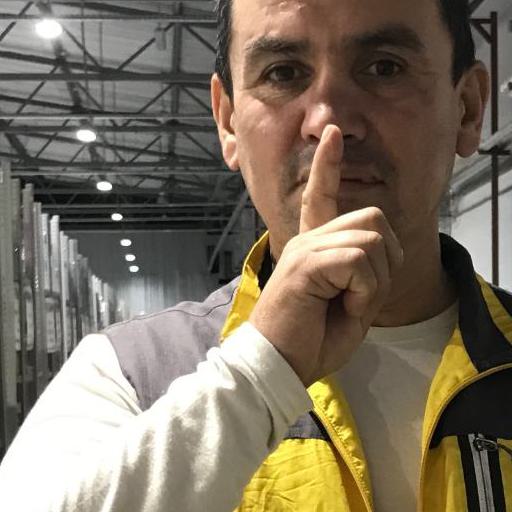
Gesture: mute